Ronald dela Rosa and Bong Go 2022 presidential campaigns

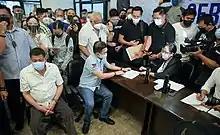
Go, accompanied by President Duterte, filed his candidacy for president on November 13 substituting Grepor Belgica.

Dela Rosa's original vice president candidate, Bong Go also withdrew his bid for the vice presidency on November 13, 2021. Go was running for president instead under the Pederalismo ng Dugong Dakilang Samahan (PDDS) party. He substituted the candidacy of Grepor Belgica, father of Greco Belgica. Go explained that he withdrew his bid to run for vice president, to avoid complicating the campaign of Sara Duterte who launched her own vice president bid under Lakas–CMD. While he is formally running under a different party, he vowed to continue to the plans of incumbent President Duterte's administration.